Armenian genocide in Trebizond

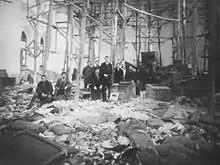
The Armenian church of Trebizond, used as an auction site of confiscated Armenian goods during the war and after the Armenian genocide in 1918

Trebizond (now Trabzon) was a city in the Ottoman Empire where the Armenian genocide occurred. The method employed to kill was mainly by mass drowning, resulting in estimated deaths of 50,000 Armenians. The city was also an important location of subsequent trials held to prosecute those involved with the systematic massacre. Cemal Azmi, the governor of Trebizond during the genocide, was later assassinated as part of Operation Nemesis.